Mamadou Niang

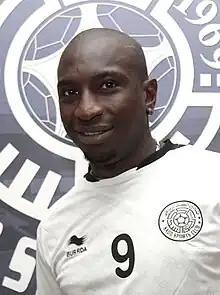
Niang with Al-Sadd in 2011

Mamadou Hamidou Niang (born 13 October 1979) is a Senegalese former professional footballer who played as a striker. He has represented Senegal at international level, participating in the 2004, 2006, and 2008 African Cup of Nations. He is the older brother of Papa Niang, who is also a professional footballer.